Bioprospecting

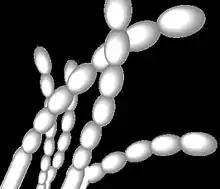
The tuberculosis drug streptomycin was discovered from the actinomycete "Streptomyces griseus".

Many of the antibacterial drugs in current clinical use were discovered through bioprospecting including the aminoglycosides, tetracyclines, amphenicols, polymyxins, cephalosporins and other β-lactam antibiotics, macrolides, pleuromutilins, glycopeptides, rifamycins, lincosamides, streptogramins, and phosphonic acid antibiotics. The aminoglycoside antibiotic streptomycin, for example, was discovered from the soil bacterium "Streptomyces griseus", the fusidane antibiotic fusidic acid was discovered from the soil fungus "Acremonium fusidioides", and the pleuromutilin antibiotics (eg. lefamulin) were discovered and developed from the basidiomycete fungi "Omphalina mutila" and "Clitopilus passeckerianus".